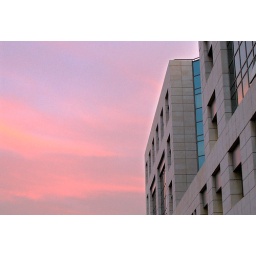
the office building in which i work, basking in the suns final rays for the day